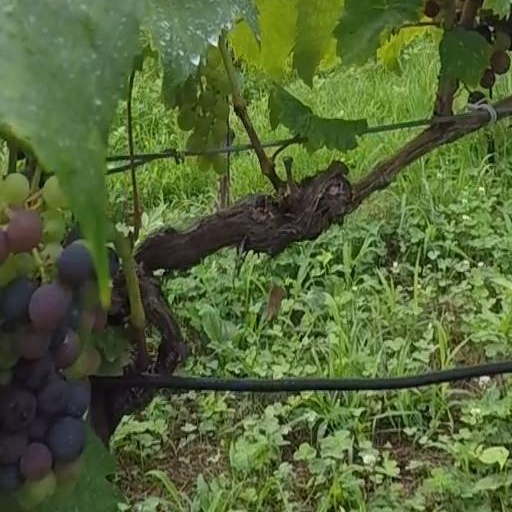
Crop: grape